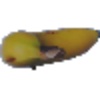
Label: Banana 1